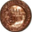
Label: plate